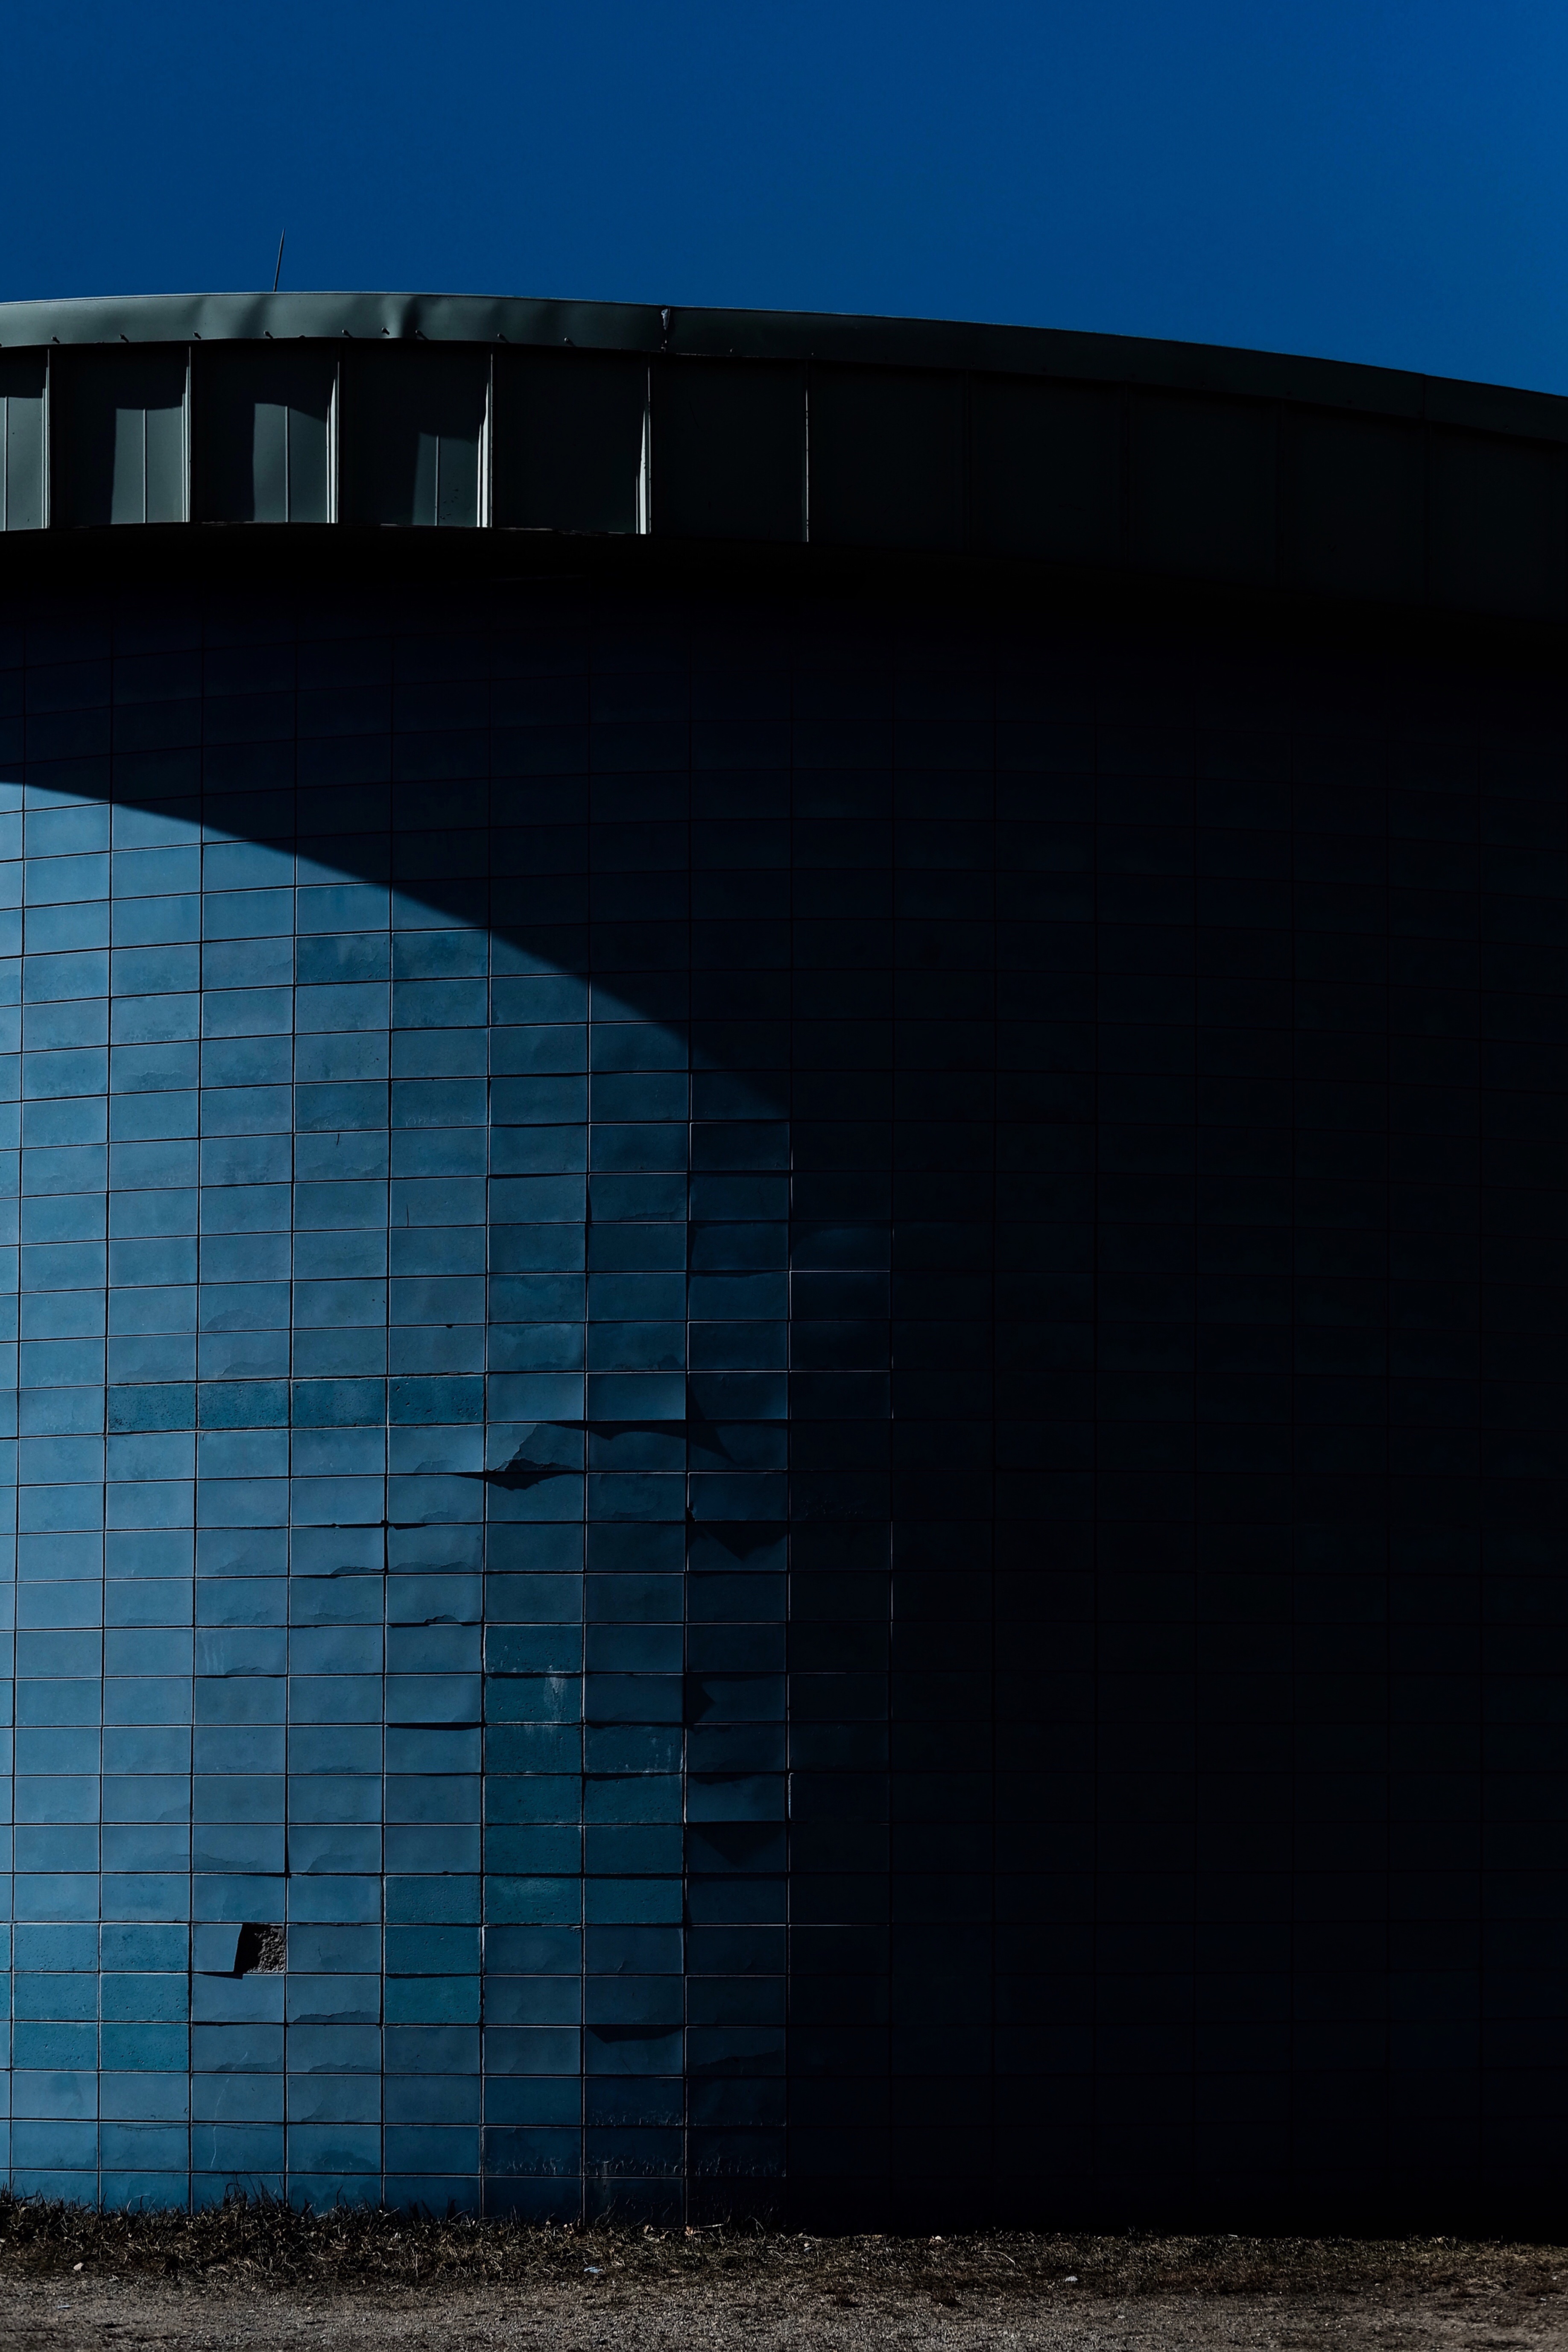
light, architecture, structure, wall, line, reflection, color, shadow, darkness, blue, black, stadium, shape, atmosphere of earth